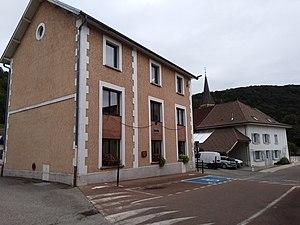
Mairie de Saint-Aupre
Saint-Aupre est une commune française située dans le département de l'Isère en région Auvergne-Rhône-Alpes.